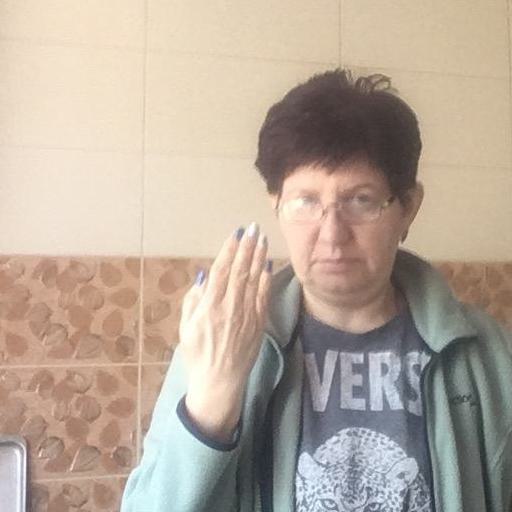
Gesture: stop_inverted